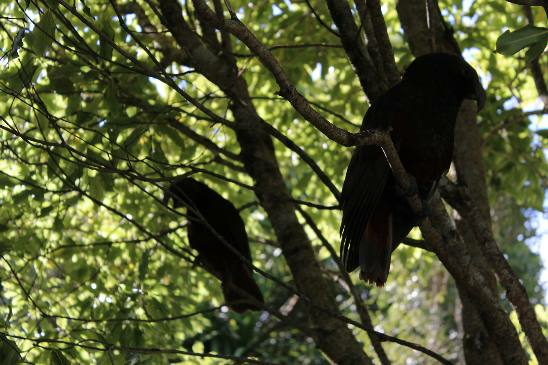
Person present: No